Frutiger (typeface)

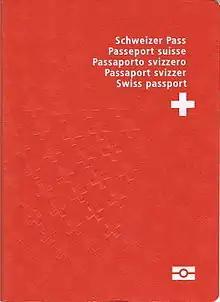
Frutiger Condensed on the Swiss passport

This is a serif font family designed by Adrian Frutiger and Akira Kobayashi. It is a re-envisioning of the metal type version of Meridien, a typeface first released by Deberny & Peignot during the 1950s.